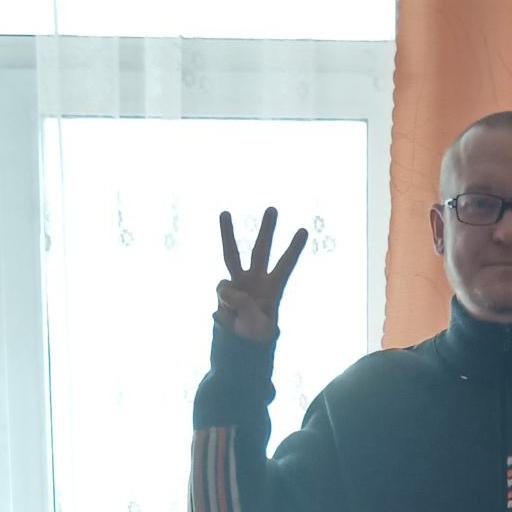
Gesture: three